Longcliffe railway station

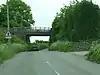
The former railway bridge crossing Coach Road, near Longcliffe

The station at Longcliffe opened in 1855, along with the stations at , Middleton, Hopton and Friden. It was located midway between the Hopton Incline and the Gotham Curve. Due to the line being primarily used for movement of freight and goods, passenger services were not given priority and thus, due to the amount of sidings and shunting movements along the line, journeys were very slow.